Ermanno Stradelli

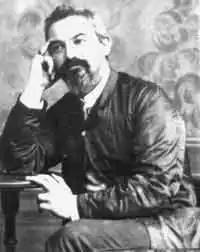
A portrait of Ermanno Stradelli

He was the first person to photograph the Amazon, arriving in Brazil in 1879. His journey has been captured in the book 'The Only Possible Life: Itineraries of Ermanno Stradelli in Amazonia' by Livia Raponi.